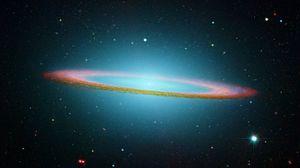
Le Hubble de la NASA/de l'ASE et le Spitzer de la NASA combinent leurs forces pour créer cette image composite de l'une des plus célèbres vues de l'univers. Messier 104 est communément connu sous le nom Galaxie du Sombrero car dans cette lumière visible, il ressemble aux larges bords d'un chapeau mexicain. Cependant, dans la perception infrarouge du Splitzer, la galaxie ressemble plus à une ""cible"". La galaxie du Sombrero est localisée à 28 millions d'années lumières. Vue de la terre, elle est juste à six degrés sud de sa trajectoire équatoriale. Spitzer détecte une émission infrarouge pas seulement depuis le cercle, mais également du centre de la galaxie, dans lequel se trouve un énorme trou noir, un milliard de fois plus gros que notre soleil. L'image du Splitzer est composée de quatre images prises à 3.6 (bleu), 4.5 (vert), 5.8 (orange) et 8.0 (rouge) microns."